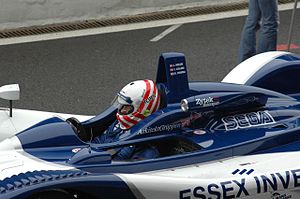
John Nielsen / Historie
John Nielsen for Team Essex Invest på Spa-banen i 2005.
John Nielsen er en tidligere dansk racerkører, og nuværende tv-kommentator og teamchef. I 1990 blev han den første dansker, som vandt 24 Timers Le Mans.